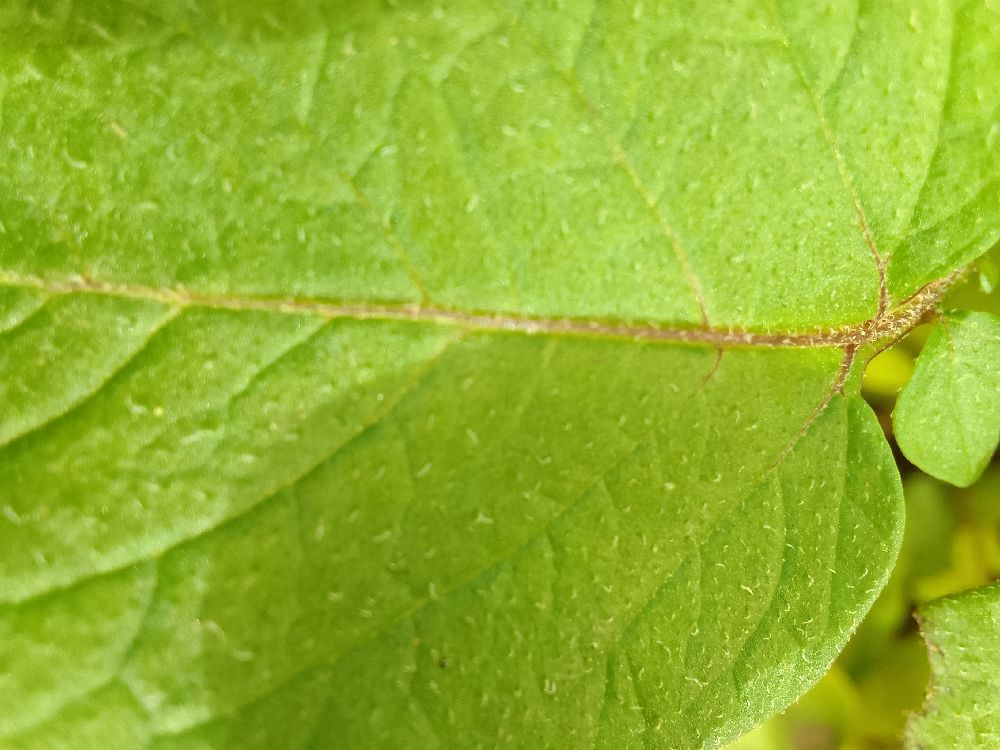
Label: Healthy